List of birds of Bangladesh

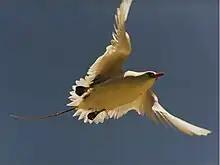
Red-tailed tropicbird, "Phaethon rubricauda"

Laridae is a family of medium to large seabirds, the gulls, terns, and skimmers. They are typically grey or white, often with black markings on the head or wings. They have stout, longish bills and webbed feet. Terns are a group of generally medium to large seabirds typically with grey or white plumage, often with black markings on the head. Most terns hunt fish by diving but some pick insects off the surface of fresh water. Terns are generally long-lived birds, with several species known to live in excess of 30 years. Skimmers are a small family of tropical tern-like birds. They have an elongated lower mandible which they use to feed by flying low over the water surface and skimming the water for small fish.